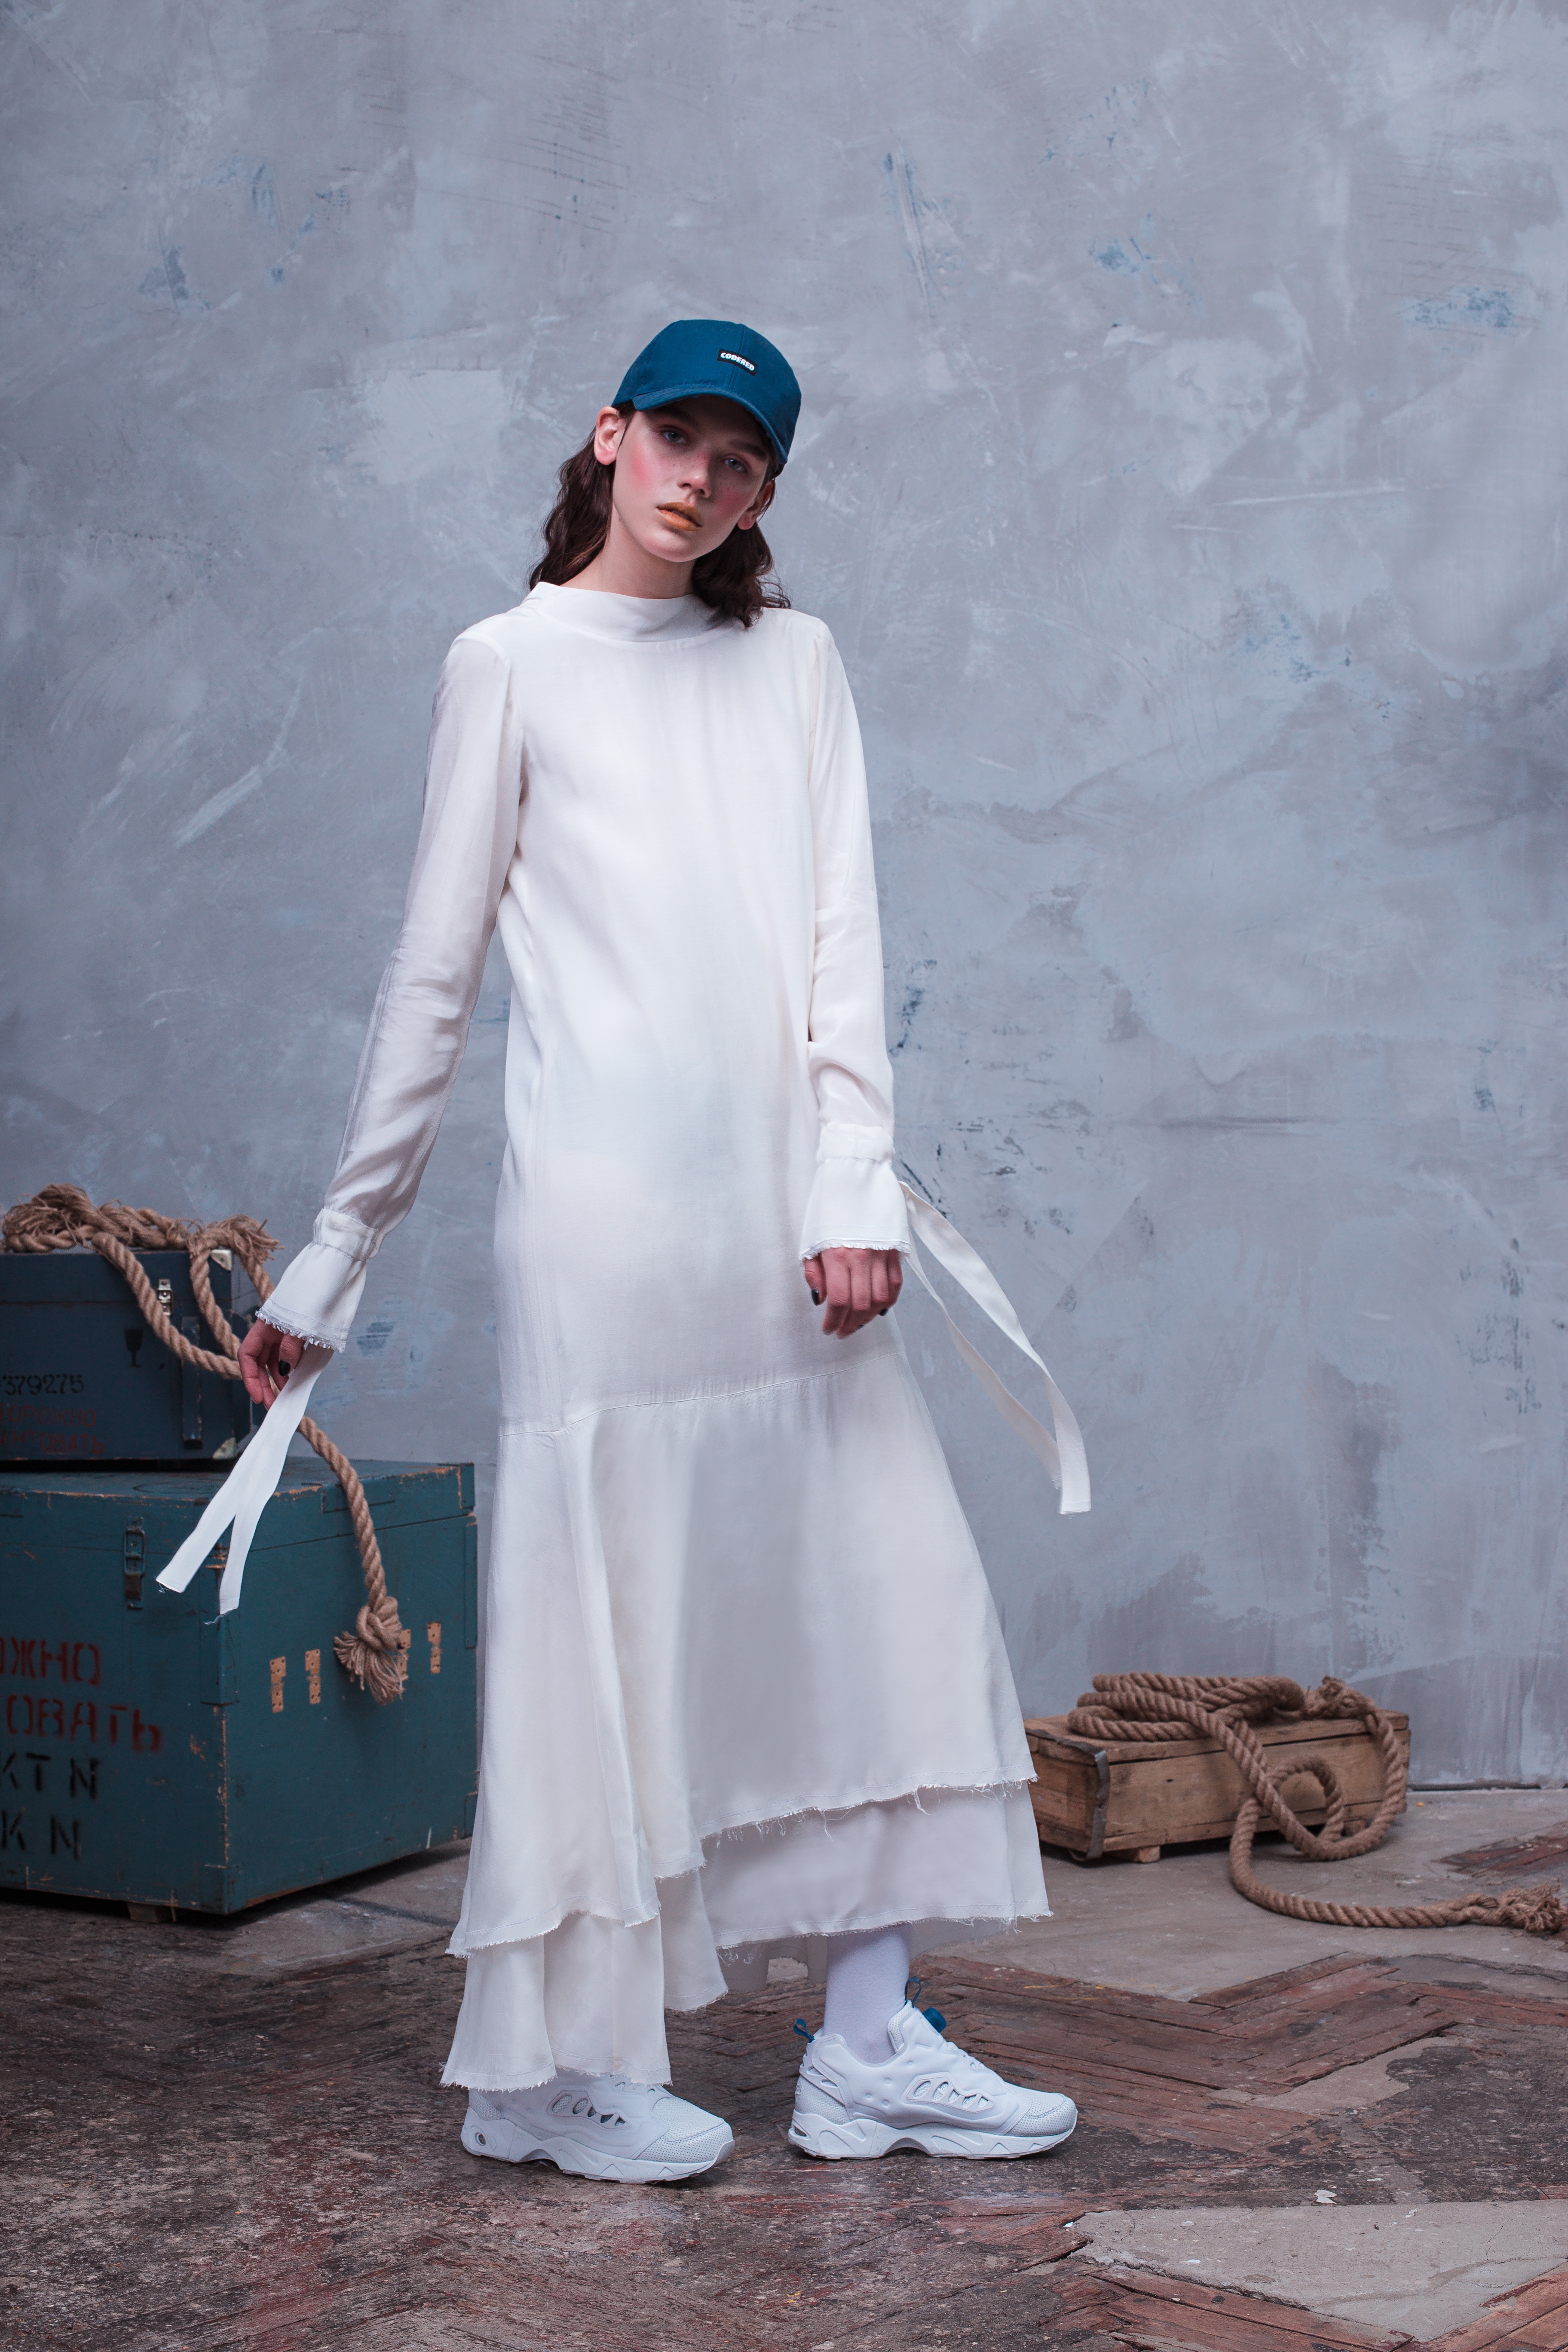
woman, sleeve, standing, eyewear, sunglasses, headgear, landscape, fashion design, electric blue, formal wear, hat, fur, sitting, vintage clothing, cap, vacation